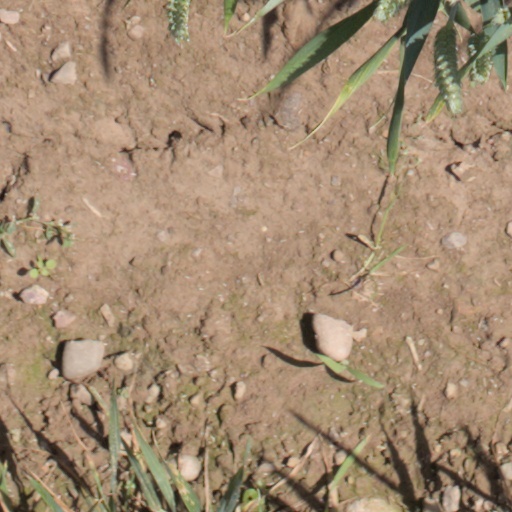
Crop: wheat